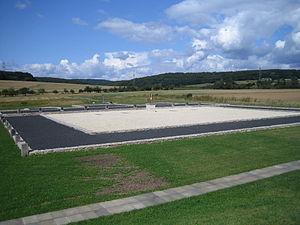
Le site romain de Waldgirmes est un site archéologique situé en Allemagne, dans l'ancienne Germanie, à l'est du Rhin, près de Lahnau, entre Wetzlar et Giessen. Il constitue l'une des plus importantes découvertes archéologiques sur la présence romaine en Germanie avant la défaite de Varus.